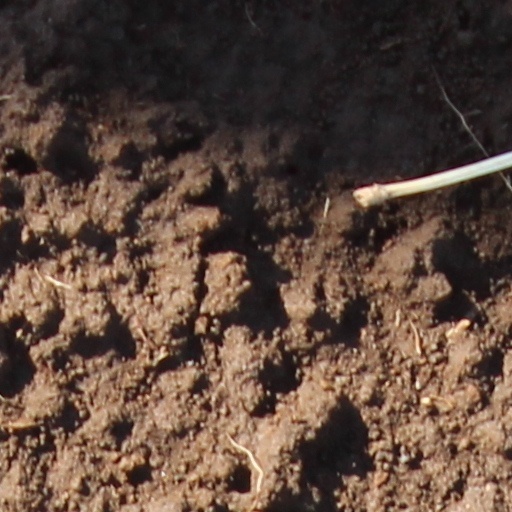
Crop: wheat